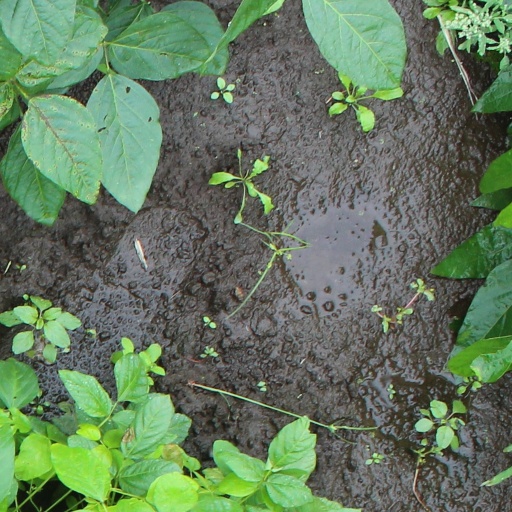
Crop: soybean